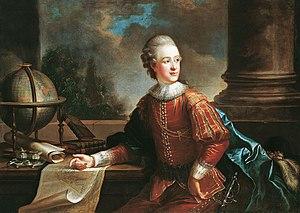
August Friedrich Oelenhainz, né le 28 juin 1745 à Endingen, décédé le 5 novembre 1804 à Pfalzburg, est un peintre allemand.